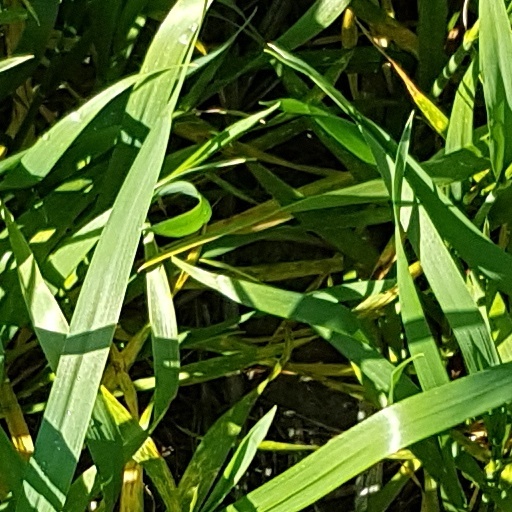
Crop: wheat